Solomon in Society

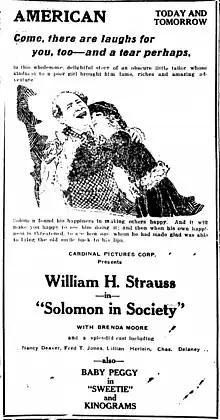
Newspaper advertisement

Solomon in Society is a 1922 American silent drama film directed by Lawrence C. Windom and starring Charles Delaney and Lillian Herlein.